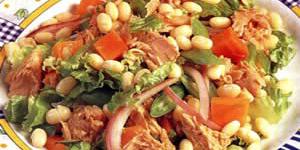
salpicon de atun light